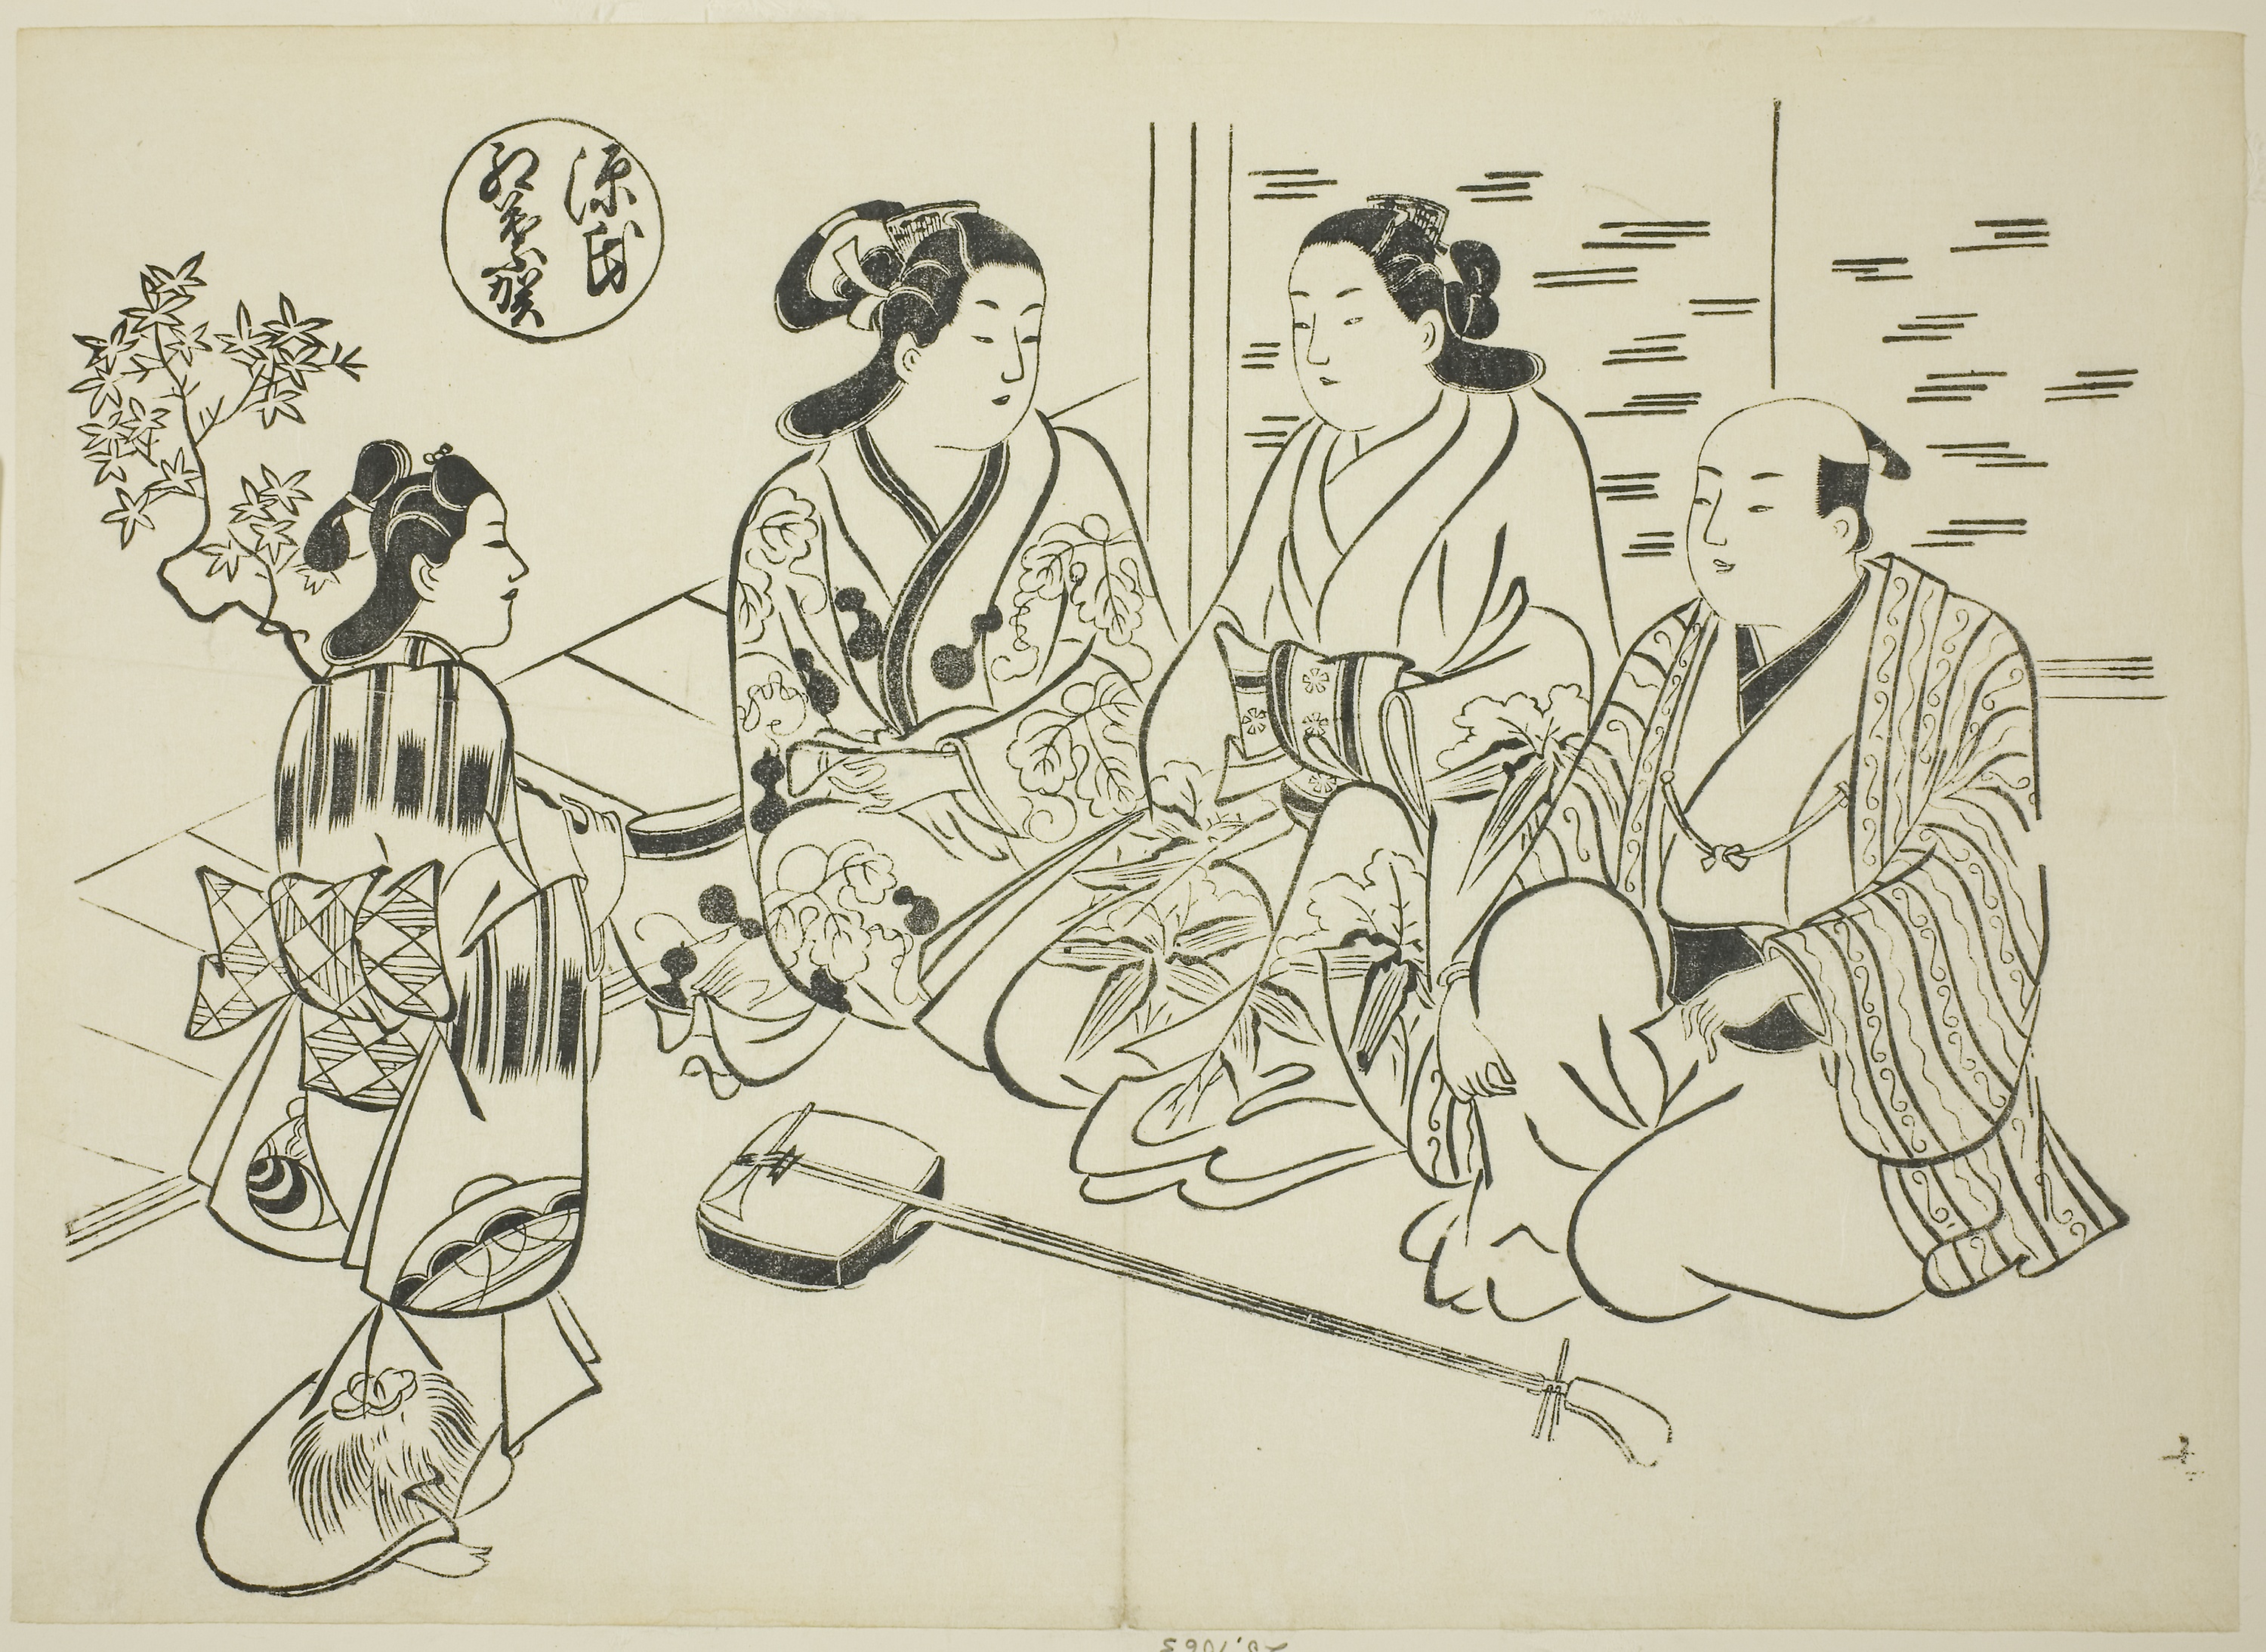
cartoon, line art, drawing, art, illustration, sketch, artwork